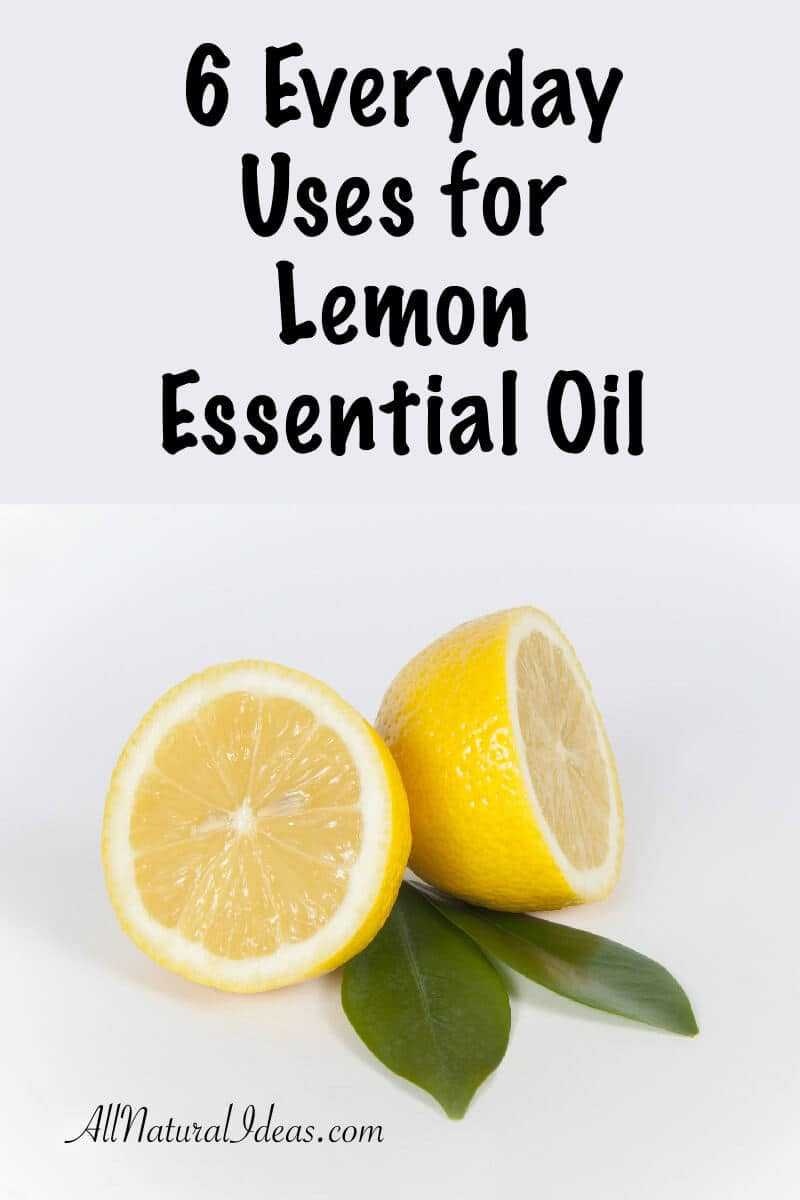
Label: Lemon